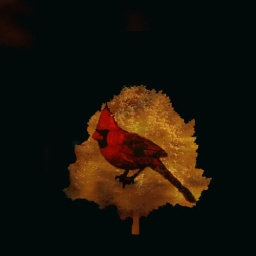
bird in tree copy